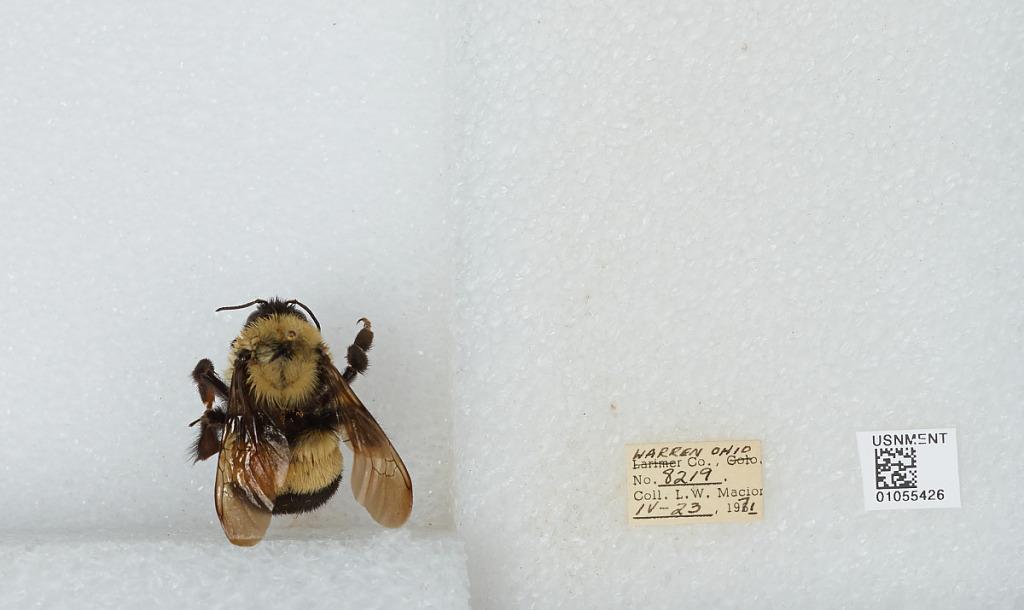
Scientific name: Bombus (Bombus) affinis Cresson
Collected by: L. Macior
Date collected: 1971-4-23
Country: United States
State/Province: Ohio
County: Warren
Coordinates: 39.4242, -84.1856